San Francisco Herald

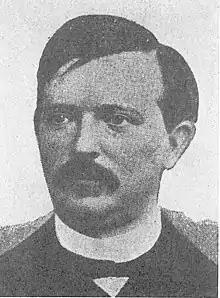
John Nugent

On 1 January 1855 the "Daily Herald" ran an editorial on the city's progress, referring to a detailed article that described the growth of the city.